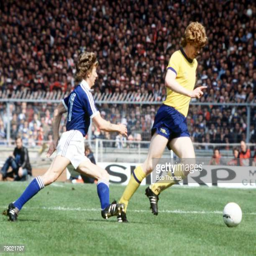
american football player is challenged for the ball by man